James Ussher

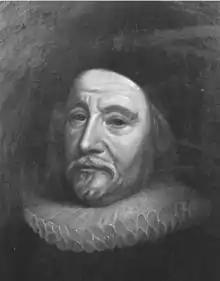
James Ussher's reported last words were "O Lord forgive me, especially my sins of omission"

In 1655, Ussher published his last book, "De Graeca Septuaginta Interpretum Versione", the first serious examination of the Septuagint, discussing its accuracy as compared with the Hebrew text of the Old Testament. In 1656, he went to stay in the Countess of Peterborough's house in Reigate, Surrey. On 19 March, he felt a sharp pain in his side after supper and took to his bed. His symptoms seem to have been those of a severe internal haemorrhage. Two days later he died, aged 75. His last words were reported as: "O Lord, forgive me, especially my sins of omission". His body was embalmed and was to have been buried in Reigate, but at Oliver Cromwell's insistence he was given a state funeral on 17 April and was buried in the chapel of St Erasmus in Westminster Abbey.